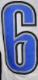
Number: 6